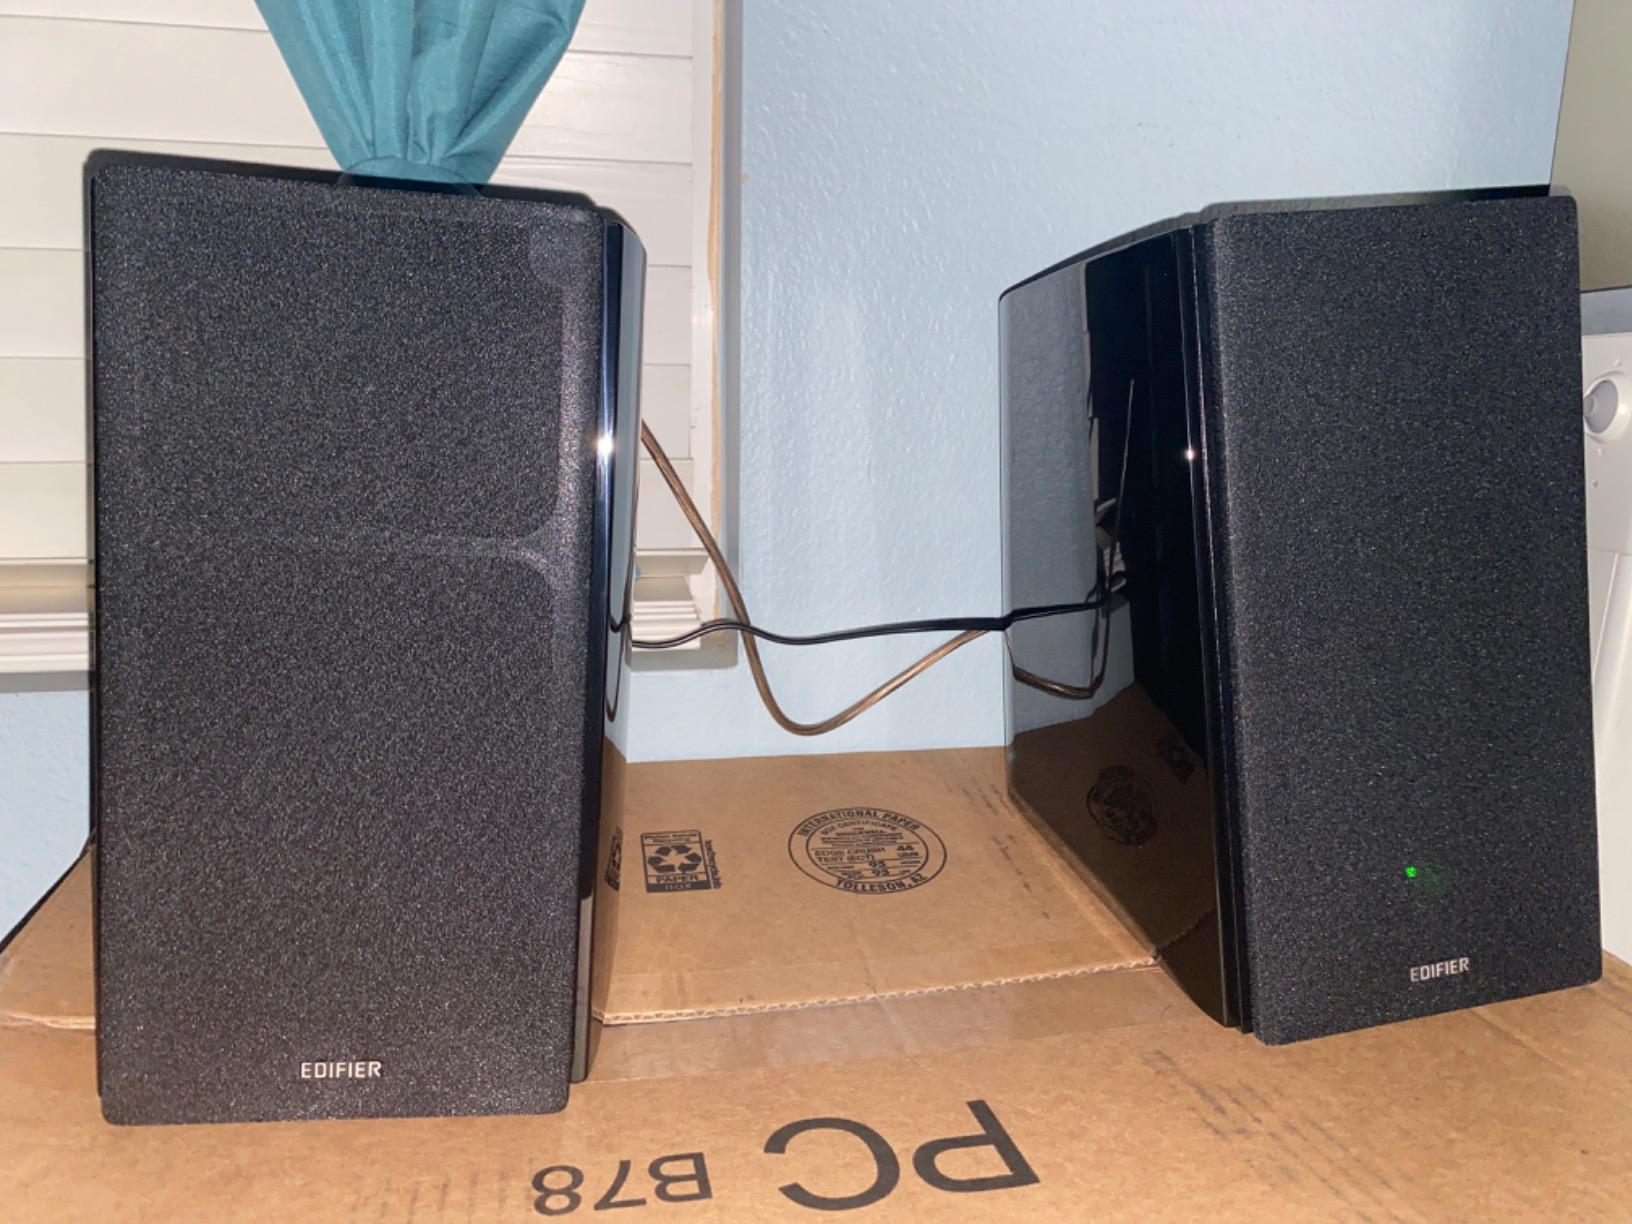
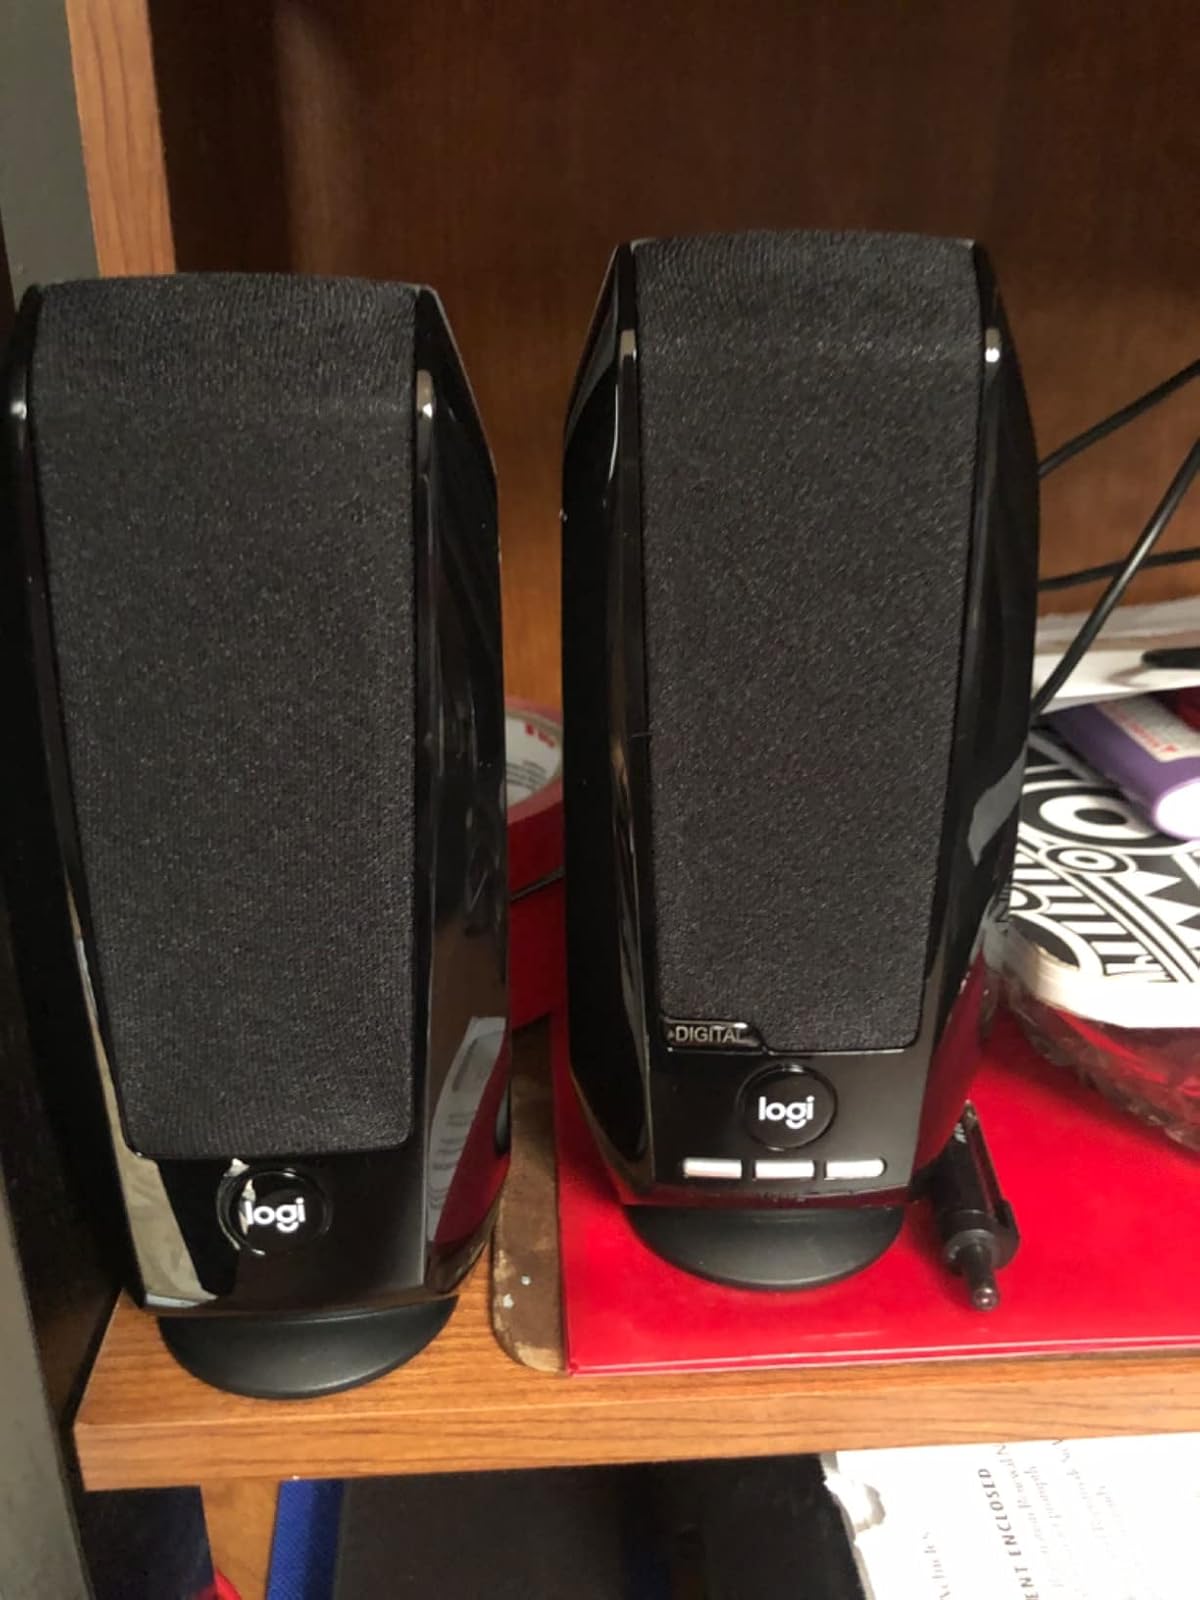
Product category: speaker
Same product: no